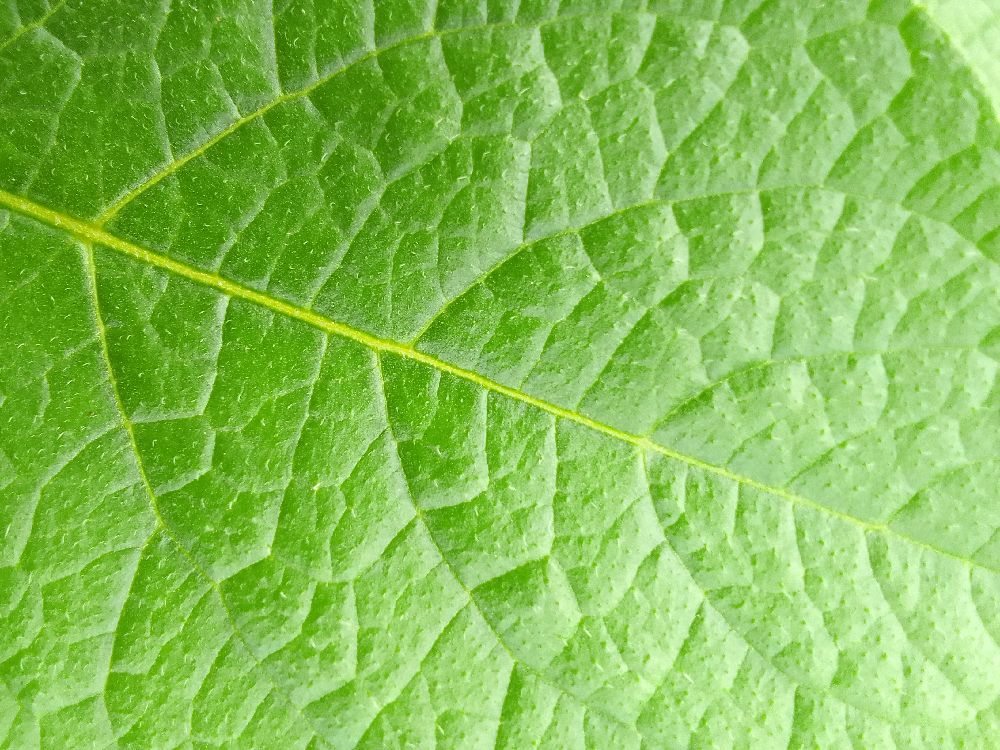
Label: Healthy